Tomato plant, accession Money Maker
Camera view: vertical (180 deg); turntable rotation: 300 degrees
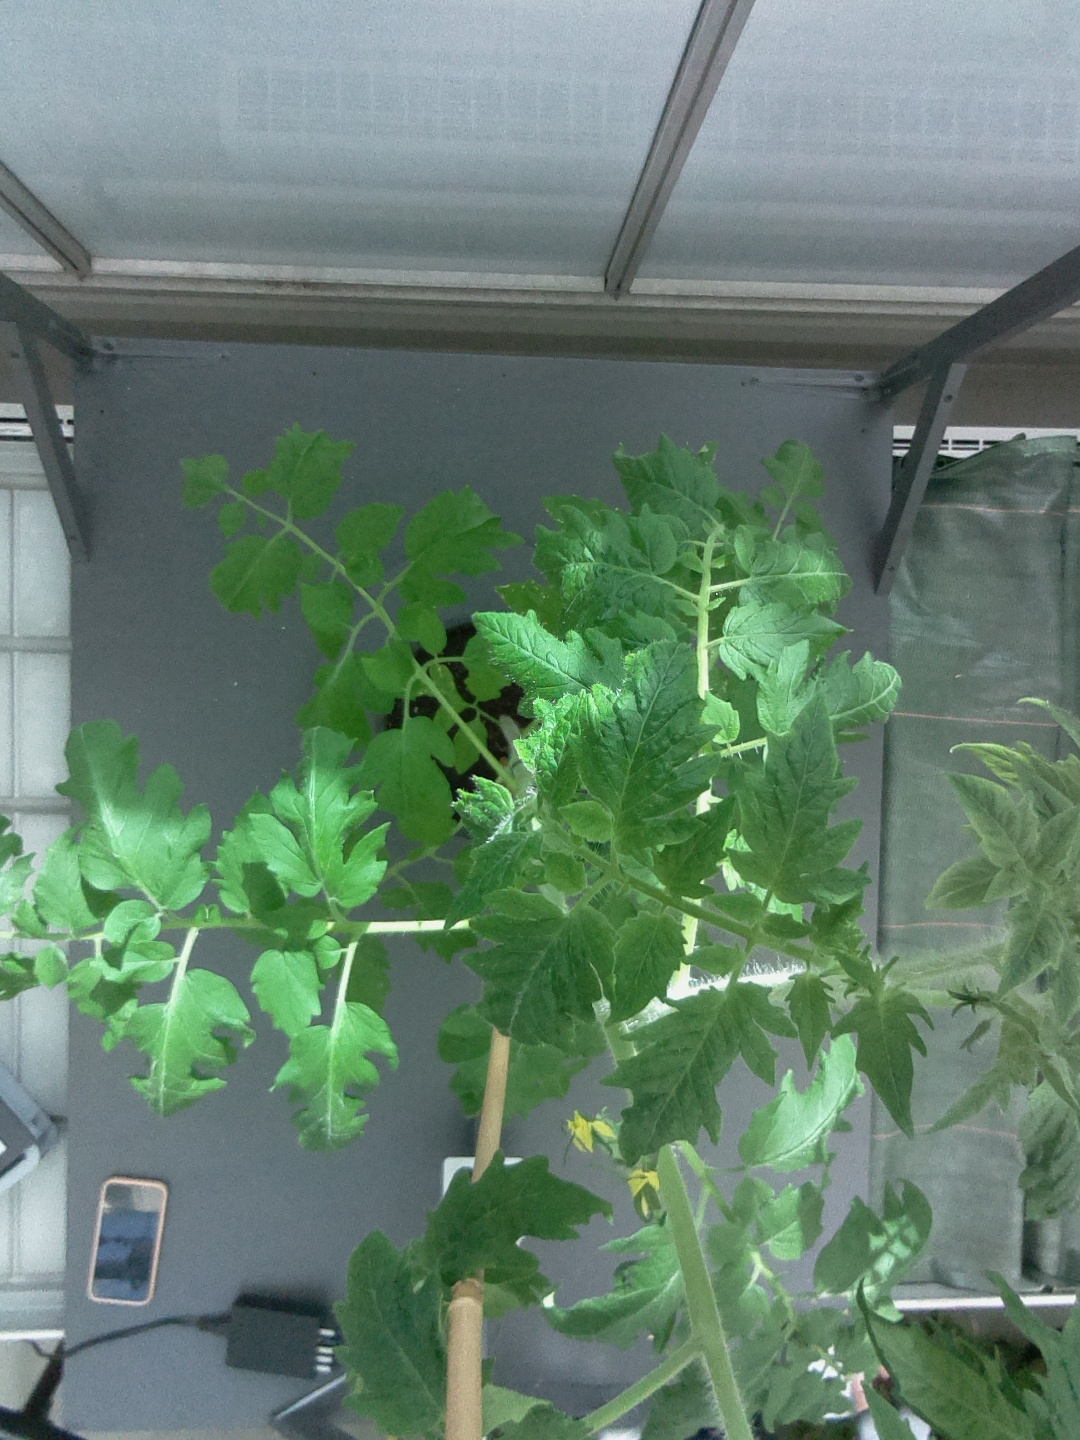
BBCH growth stage 61: 10%-20% of flowers open